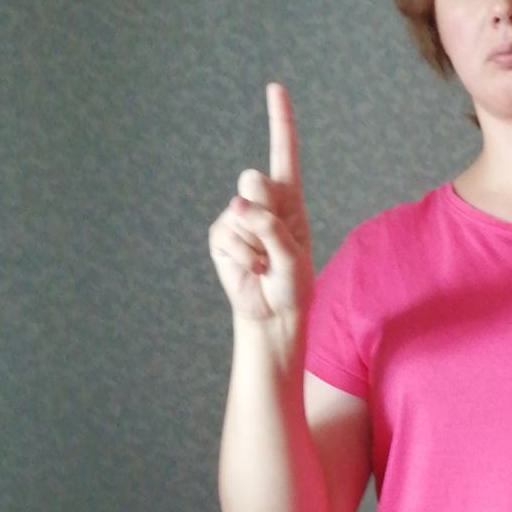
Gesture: one